Animal welfare and rights in China

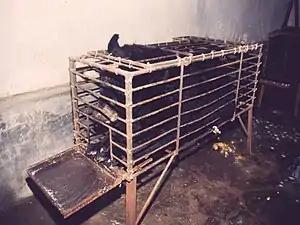
A black bear inside a "crush cage" made for bile extraction

China farms about 10,000 Asiatic black bears for bile production—an industry worth roughly $1.6 billion per year. The bears are permanently kept in cages, and bile is extracted from cuts in their stomachs. In January 2013, Animals Asia Foundation rescued six bile bears, which had broken and rotted teeth due to gnawing at their cages. "Bloomberg Businessweek" reported in 2013 that over 40,000 shops in all of China sold bear bile.